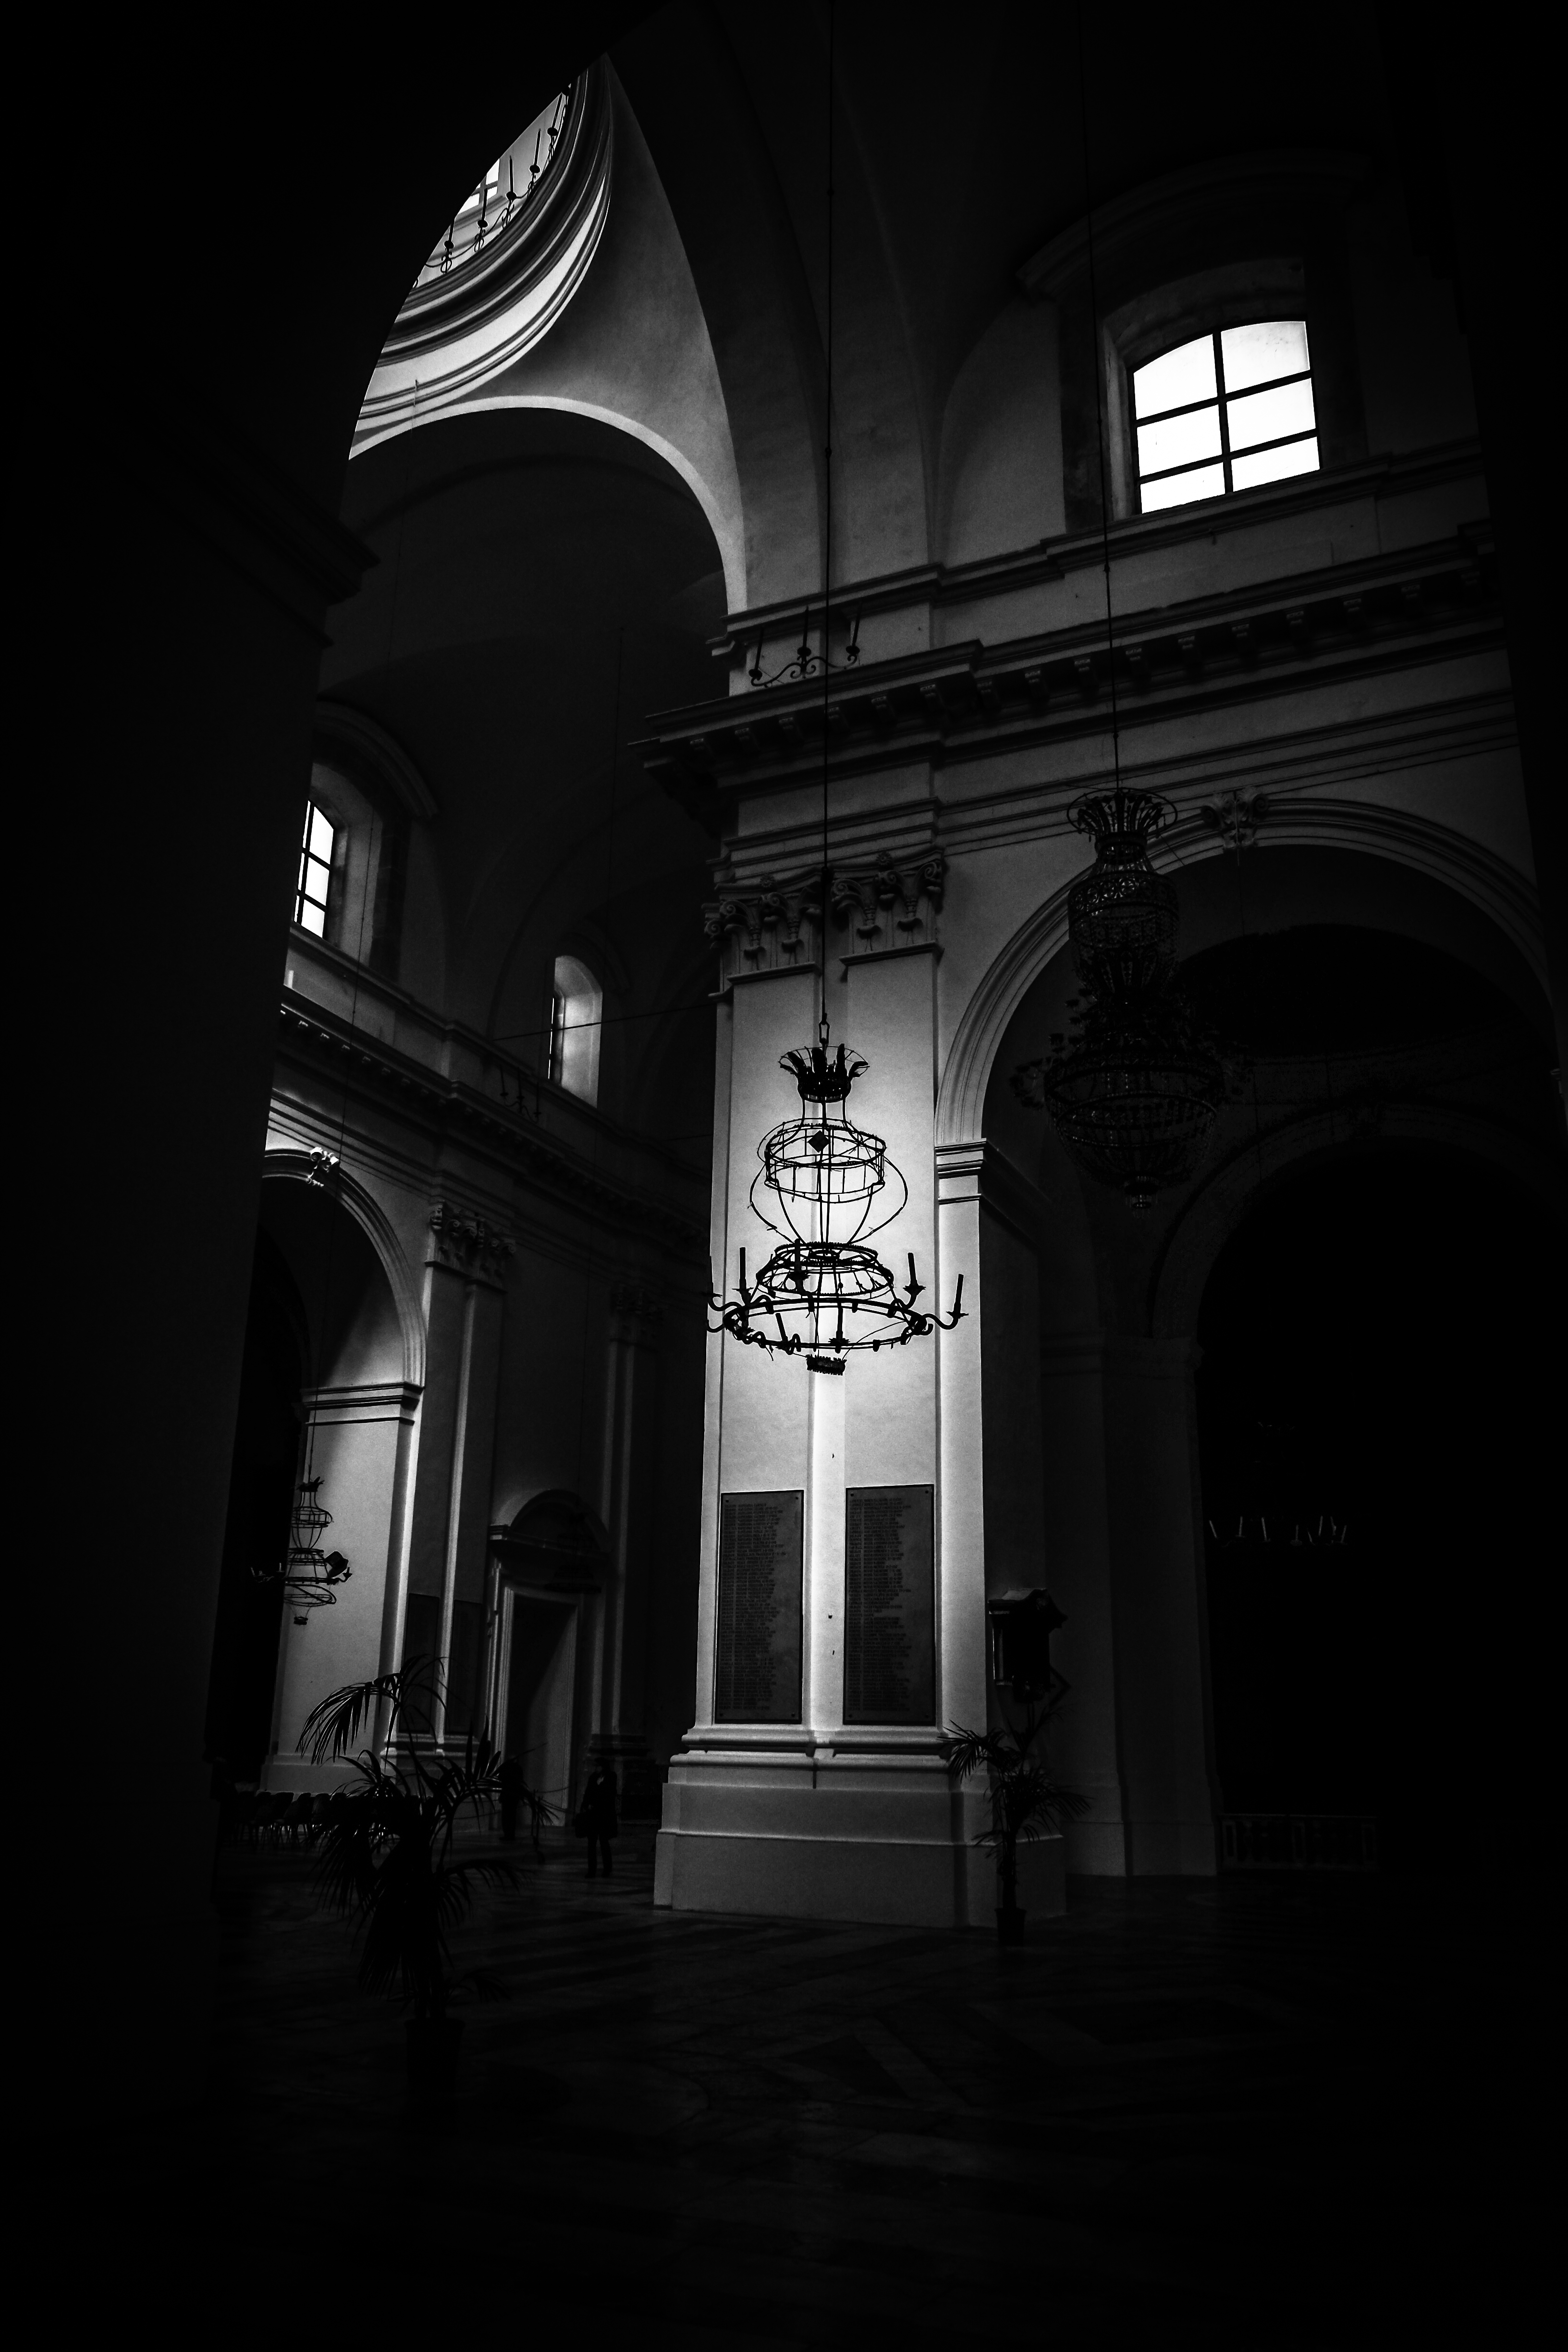
light, black and white, architecture, white, night, dark, arch, shadow, darkness, lamp, black, monochrome, shadows, arches, symmetry, shape, monochrome photography